Carpinteria Offshore Oil Field

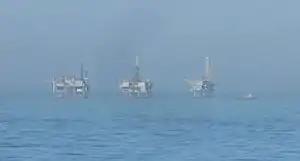
The three platforms of the Carpinteria field, as seen from the shore north of La Conchita. From left to right they are Platforms Hogan, Houchin, and Henry.

The Carpinteria offshore field was discovered in 1964 by geologists from Chevron and ARCO following the Rincon anticlinal trend, which implied the existence of oil reserves offshore. Production had already peaked at many onshore fields, and technology for drilling and producing offshore was just becoming available. The first part of the field to be found was within the state tidelands zone, and Standard Oil Company installed platforms Hope and Heidi in 1965 to produce from the field out to the tidelands limit. Federal lease OCS-P 0166 – the first federal lease in the Santa Barbara Channel – was awarded to Phillips Petroleum on December 15, 1966, and they installed platforms Hogan and Houchin on September 1, 1967, and June 10, 1968, respectively, to produce from the federal portion of the field.